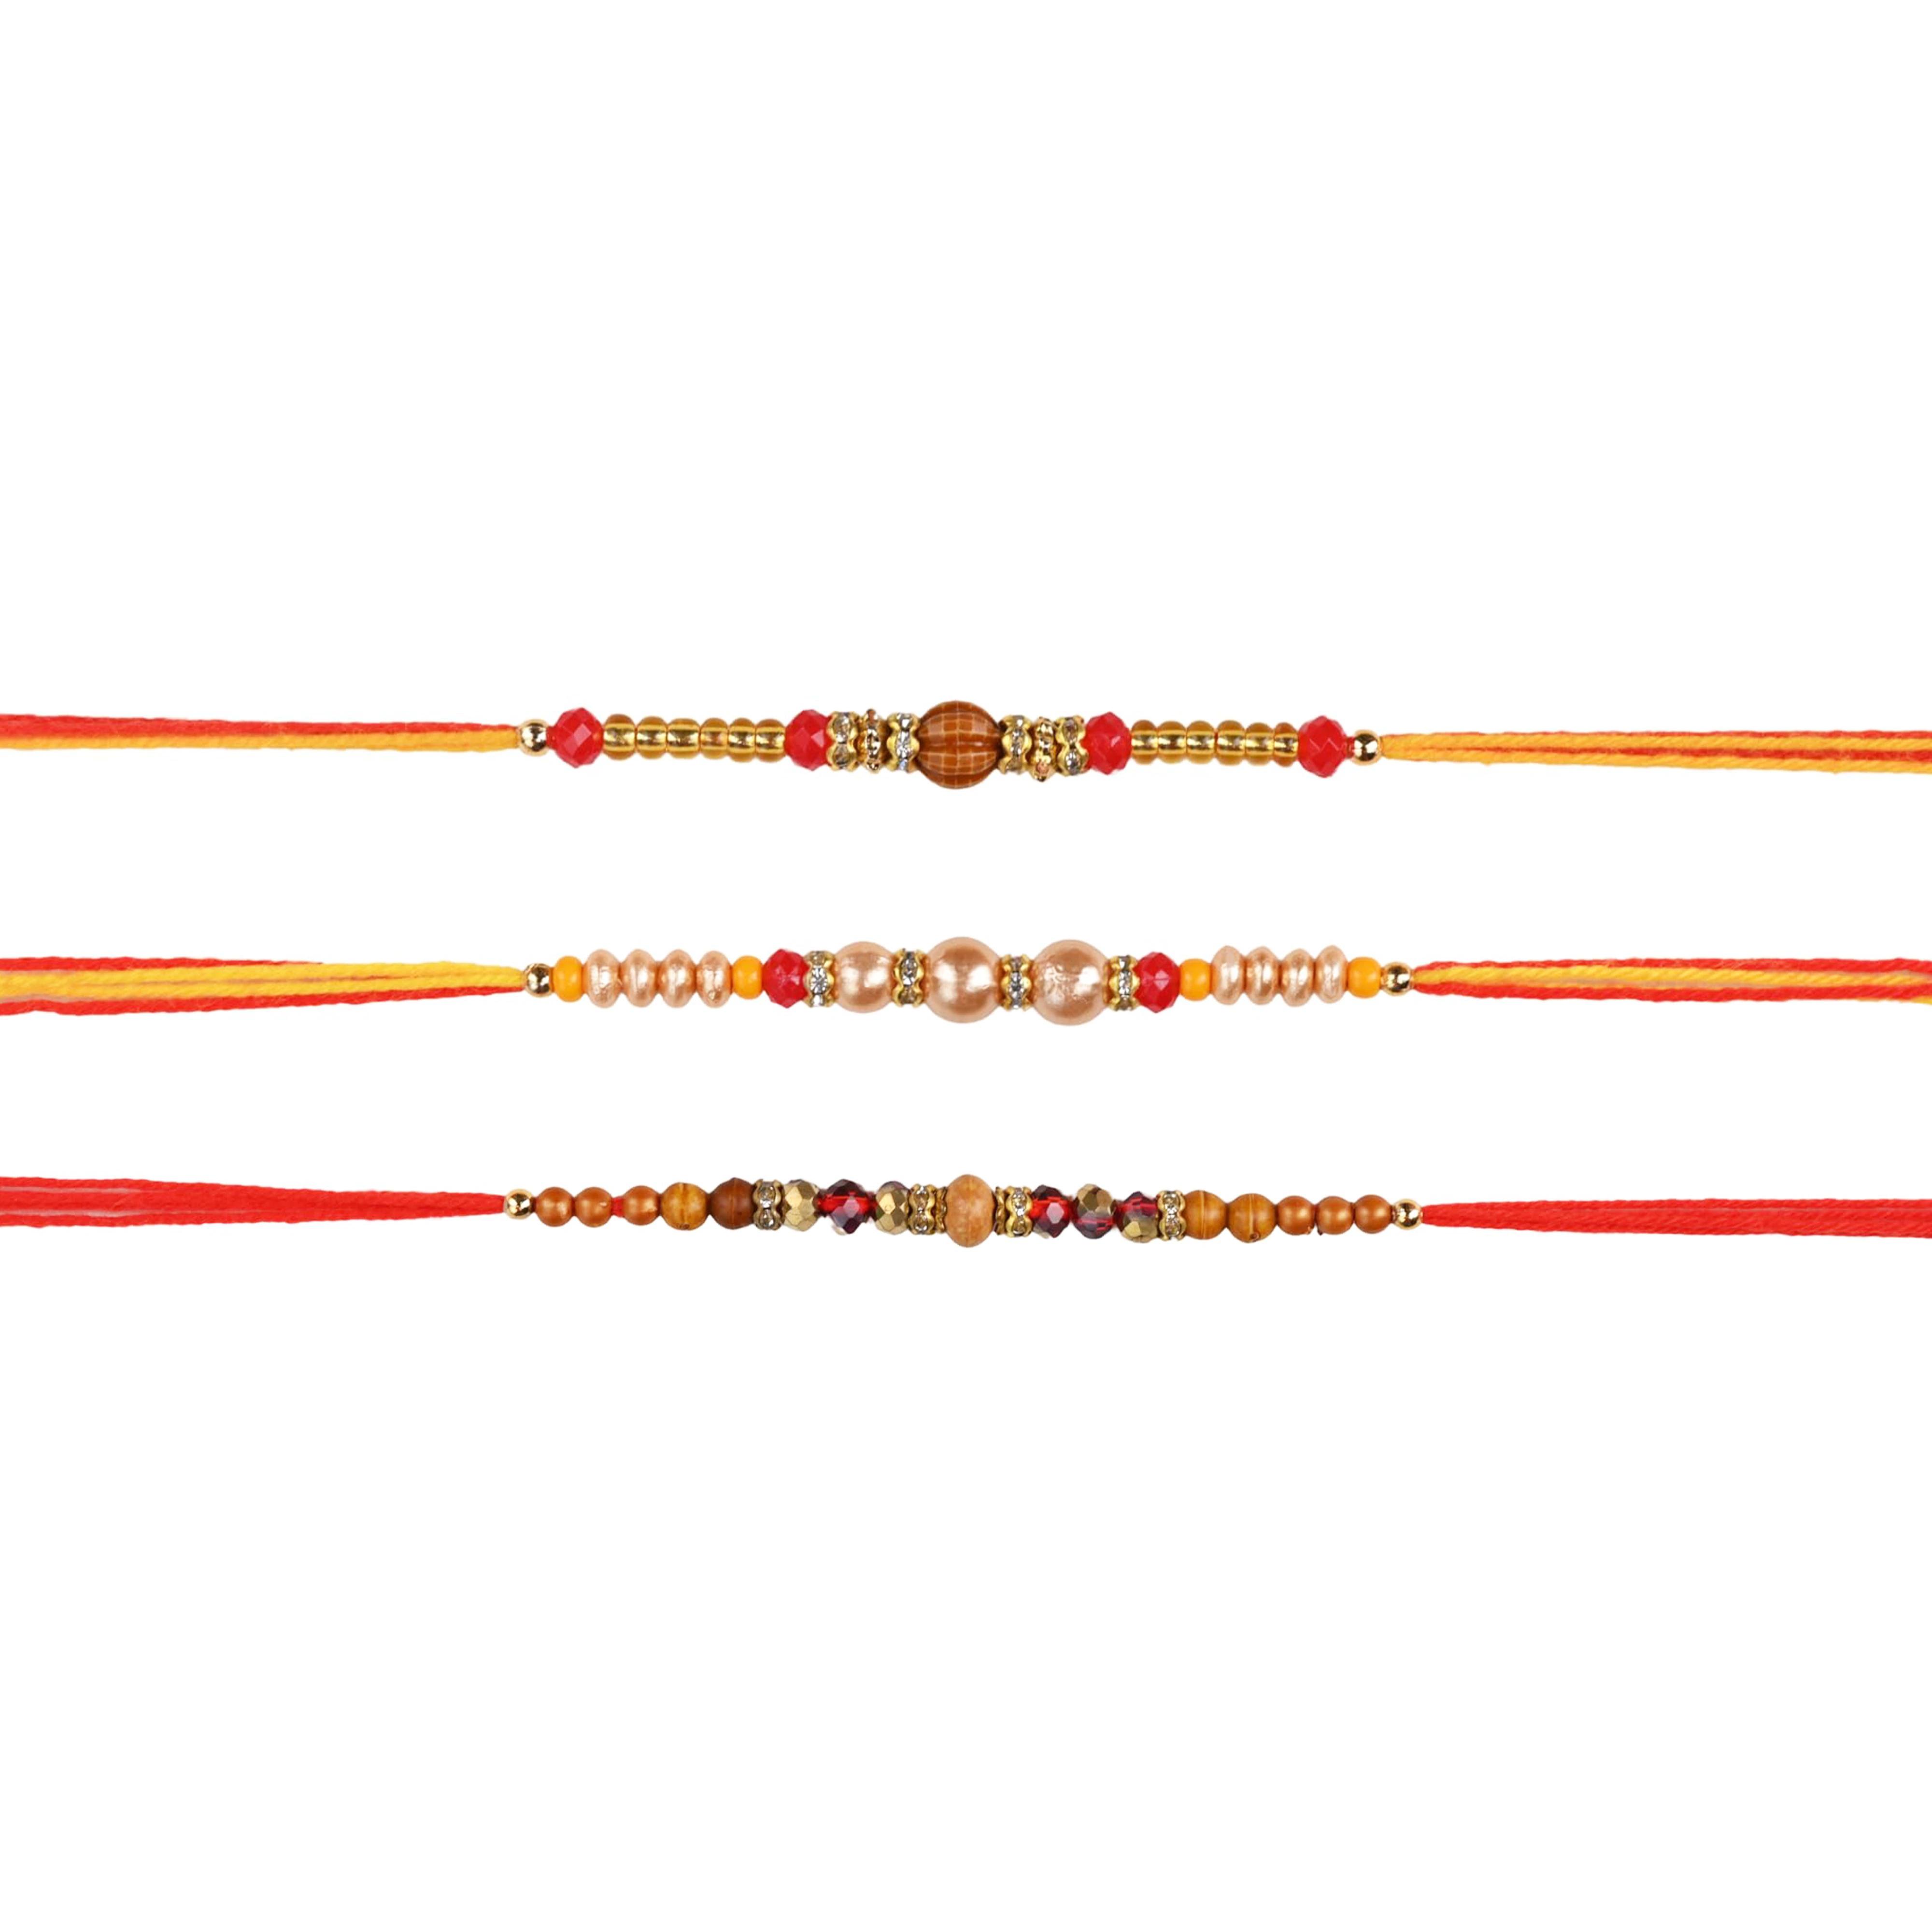
Traditional Rudraksh and Dori Set of 3 Rakhi Set for Raksha Bandhan - Premium and Stylish Design
Type: Rakhis
Brand: The Stone Aisle
Price: Rs. 199
Celebrate the sacred festival of Raksha Bandhan with this traditional Rudraksh and Dori Combo Rakhi Set. Designed with a blend of spiritual significance and stylish aesthetics, this set features the holy Rudraksh beads paired with traditional dori thread. The Rudraksh beads are known for their spiritual protection, while the dori thread adds a touch of tradition and elegance. Crafted with high-quality materials, including durable dori thread and authentic Rudraksh beads, these rakhis ensure comfort and longevity. The adjustable threads guarantee a perfect fit for wrists of all sizes, making them both practical and stylish.Celebrate the sacred festival of Raksha Bandhan with this traditional Rudraksh and Dori Combo Rakhi Set. Designed with a blend of spiritual significance and stylish aesthetics, this set features the holy Rudraksh beads paired with traditional dori thread. The Rudraksh beads are known for their spiritual protection, while the dori thread adds a touch of tradition and elegance. Crafted with high-quality materials, including durable dori thread and authentic Rudraksh beads, these rakhis ensure comfort and longevity. The adjustable threads guarantee a perfect fit for wrists of all sizes, making them both practical and stylish.Celebrate the sacred festival of Raksha Bandhan with this traditional Rudraksh and Dori Combo Rakhi Set. Designed with a blend of spiritual significance and stylish aesthetics, this set features the holy Rudraksh beads paired with traditional dori thread. The Rudraksh beads are known for their spiritual protection, while the dori thread adds a touch of tradition and elegance. Crafted with high-quality materials, including durable dori thread and authentic Rudraksh beads, these rakhis ensure comfort and longevity. The adjustable threads guarantee a perfect fit for wrists of all sizes, making them both practical and stylish.Celebrate the sacred festival of Raksha Bandhan with this traditional Rudraksh and Dori Combo Rakhi Set. Designed with a blend of spiritual significance and stylish aesthetics, this set features the holy Rudraksh beads paired with traditional dori thread. The Rudraksh beads are known for their spiritual protection, while the dori thread adds a touch of tradition and elegance. Crafted with high-quality materials, including durable dori thread and authentic Rudraksh beads, these rakhis ensure comfort and longevity. The adjustable threads guarantee a perfect fit for wrists of all sizes, making them both practical and stylish. Celebrate the sacred festival of Raksha Bandhan with this traditional Rudraksh and Dori Combo Rakhi Set. Designed with a blend of spiritual significance and stylish aesthetics, this set features the holy Rudraksh beads paired with traditional dori thread. The Rudraksh beads are known for their spiritual protection, while the dori thread adds a touch of tradition and elegance. Crafted with high-quality materials, including durable dori thread and authentic Rudraksh beads, these rakhis ensure comfort and longevity. The adjustable threads guarantee a perfect fit for wrists of all sizes, making them both practical and stylish.
Features: Sacred Design: Features the holy Rudraksh beads combined with traditional dori thread, symbolizing spiritual protection and brotherly love.,Premium Quality: Made with high-quality Rudraksh beads and durable dori thread, ensuring longevity and comfort for all-day wear.,Perfect for Raksha Bandhan: Celebrate the special bond between brothers and sisters with this thoughtfully designed combo rakhi set, ideal for the auspicious occasion of Raksha Bandhan.,Adjustable Fit: Both rakhis come with adjustable threads, making them suitable for wrists of all sizes.,Gift-Ready Packaging: Comes in elegant packaging, making it a perfect and thoughtful gift for your brother on Raksha Bandhan.